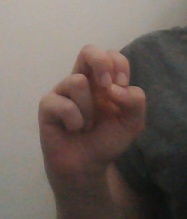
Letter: gaaf